Punta de Tarifa

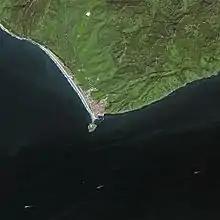
Punta de Tarifa from space

Punta de Tarifa (Tarifa Point) is the southernmost point of the Iberian Peninsula and Continental Europe. It is located in the province of Cádiz and the autonomous community of Andalusia on the Atlantic end of the Straits of Gibraltar. It is also sometimes referred to as "Punta Marroquí" (Moroccan Point), as the coast of Morocco can be seen from this point.